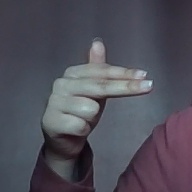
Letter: ghain